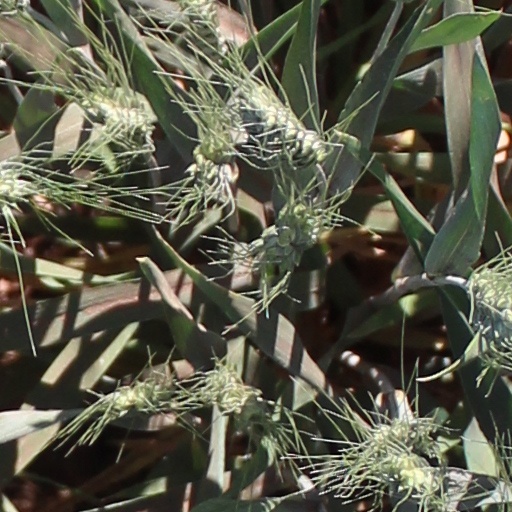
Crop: wheat